Narimantas

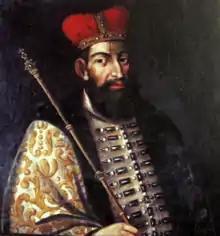
A fantasy portrait from the 18th century

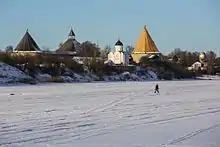
The fortress of Ladoga

Narimantas or Narymunt (baptized "Gleb"; 1277 or just before 1300 (according to Wasilewski 1992) – 2 February 1348) was a Lithuanian duke and the second eldest son of Gediminas, Grand Duke of Lithuania. During various periods of his life, he ruled Pinsk and Polotsk. In 1333 he was invited by Novgorod's nobles to rule and protect territories in the north, Ladoga, Oreshek and Korela. He started the tradition of Lithuanian mercenary service north of Novgorod on the Swedish border that lasted until Novgorod's fall to Moscow in 1477.